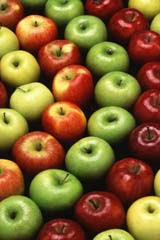
Waste category: biological